Japanese eel

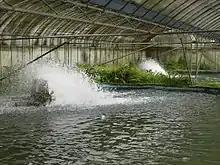

The culturing of eels was started in Japan in 1894 and has become the most significant eel culture industry in the world since. Japan is the biggest consumer and producer of eels generating approximately 70–90% of the eel population as of 1991. The farming of the Japanese eel is challenging due to the breeding habits. Scientists and farmers have never been able to breed an eel, so this species' agriculture relies heavily on their catch in their elver stage. A net is strewn across the rivers that these eels migrate up in the early autumn, and then they are transported to cultured ponds to grow to commercial size. The female eel grows to a much bigger size and has a longer life span than the male eel therefor; the cultured population is made up of 90% female eel. The heavy farming of this species has negatively impacted the conservation of the species; however, the production and consumption have not slowed.